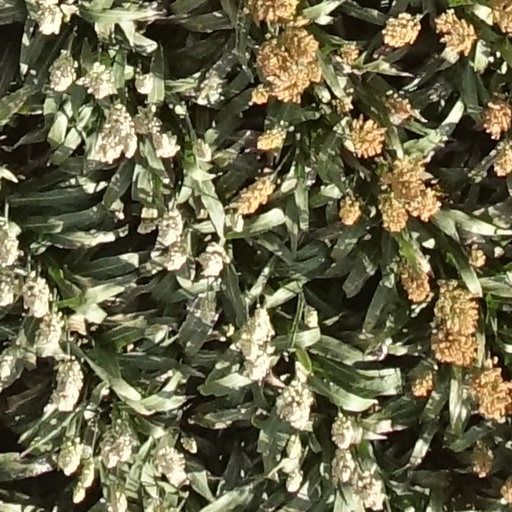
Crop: sorghum